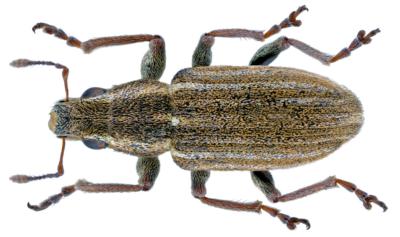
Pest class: pea_leaf_weevil